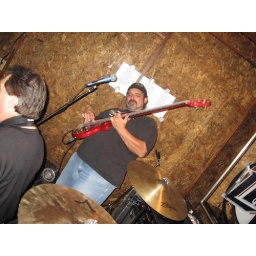
The Heaters rock Americade at Duffy's Tavern in Lake George, one of the country's biggest motorcycle rallies.